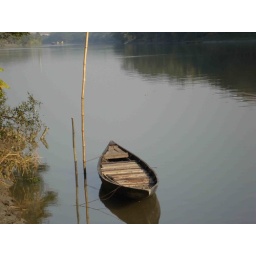
A boat in the river Vairob.